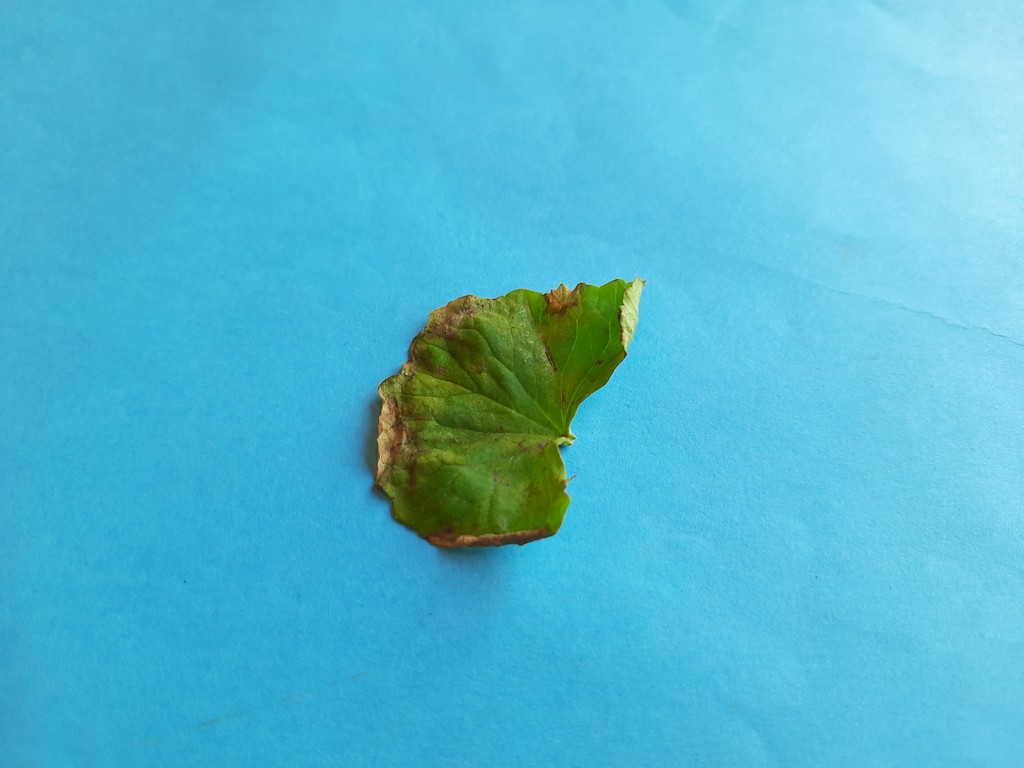
Label: Unhealthy